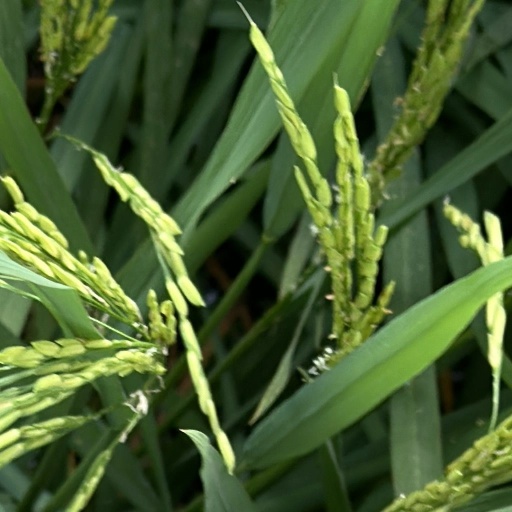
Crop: rice